Davao del Norte

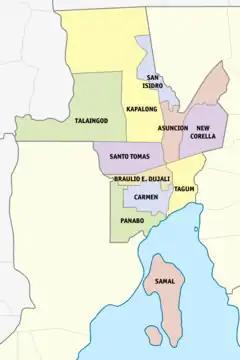

Davao del Norte had a population of 1,125,057 in the 2020 census. The population density was . The province's population consists of people of Visayan descent whose ancestors came from Cebu, Bohol, Negros Oriental and Siquijor, though many of the province's residents also descended from 20th century migrants from Ilocandia, Cagayan Valley, Cordillera Administrative Region, Central Luzon, Calabarzon, Mindoro, Marinduque and Bicolandia in Luzon and Panay and Negros Occidental in Visayas. The main languages spoken are Cebuano and Davawenyo while English and Filipino are also widely spoken. Majority of the Davao del Norte residents are Roman Catholic Christians, but many of them adhere to the other Christian denominations such as Iglesia ni Cristo, Members Church of God International, Seventh Day Adventists, Pentecostal churches and Mormon Church. There is also a sizeable Muslim population in the province, many of whom are Kalagans, Maguindanaons and the migratory Maranaos with small but growing demographic of converts to Islam known as the "balik-Islam".